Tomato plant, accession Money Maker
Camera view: tilt-top (135 deg); turntable rotation: 60 degrees
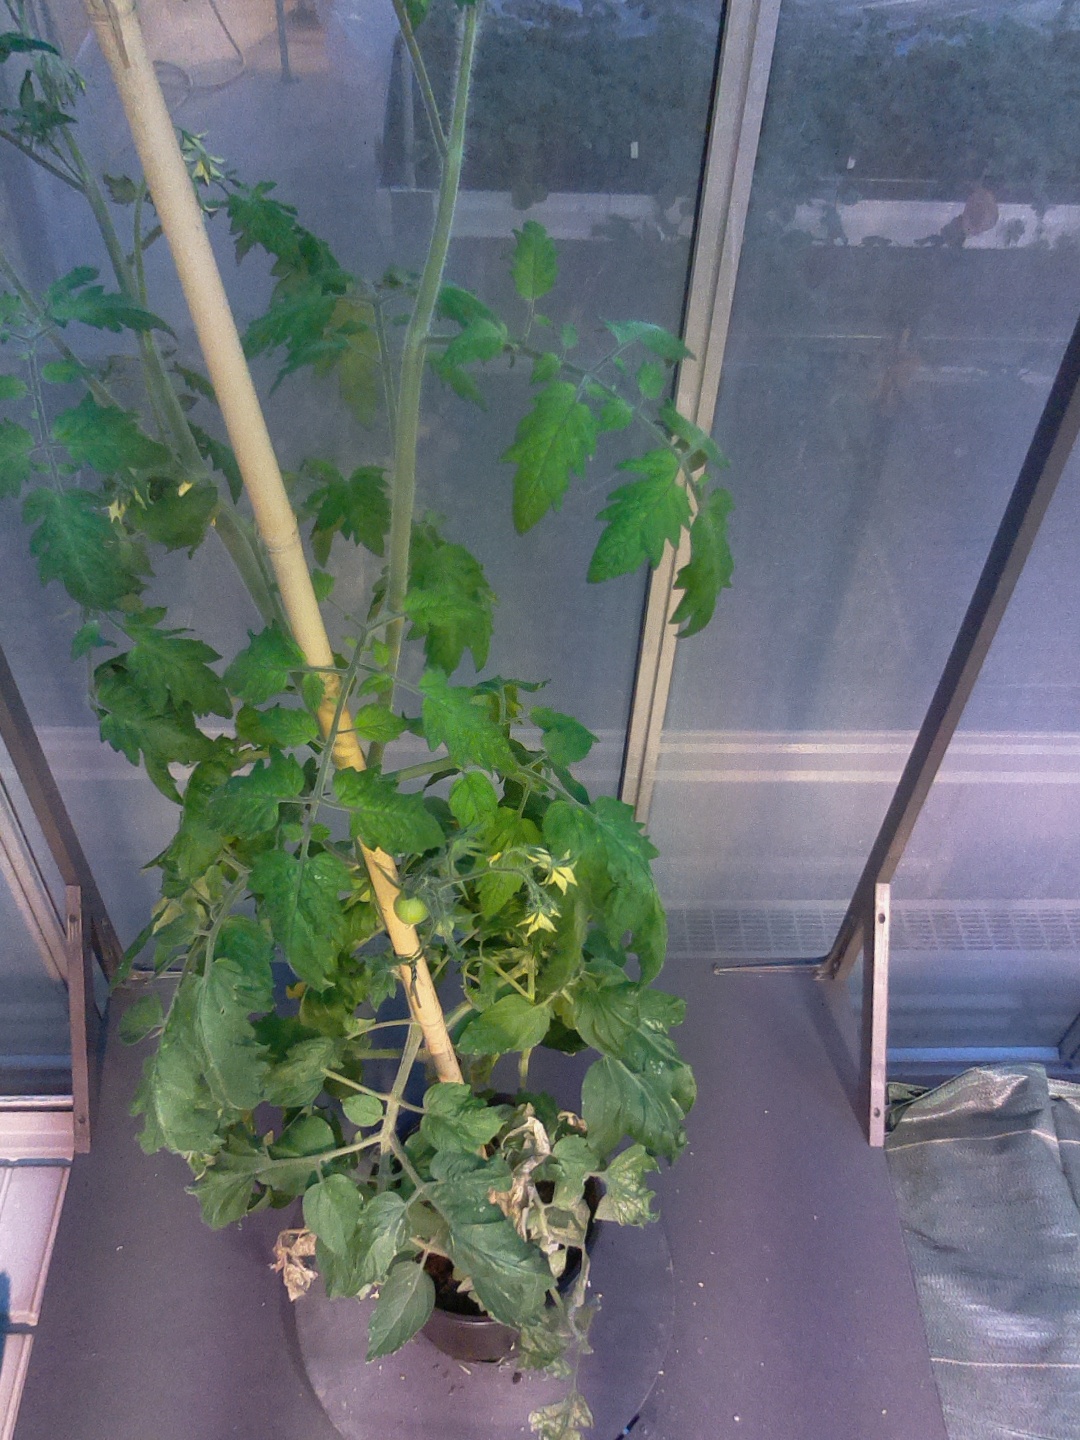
BBCH growth stage 70: Fruits at the main stem or branches visibles